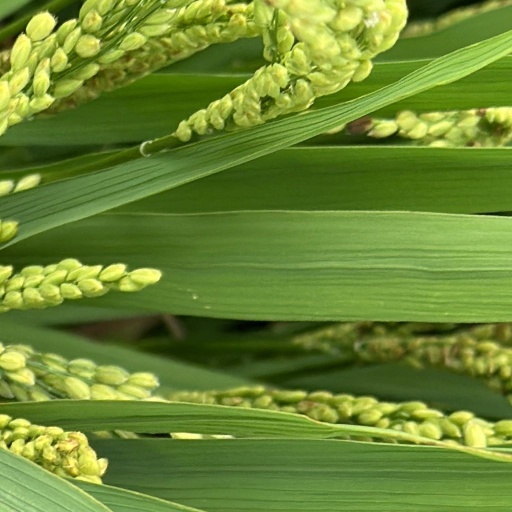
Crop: rice